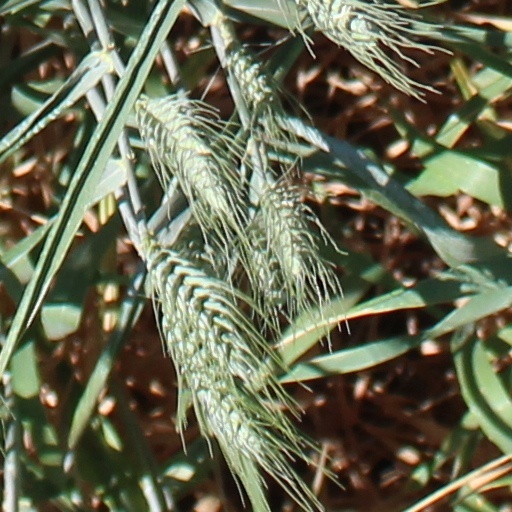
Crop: wheat